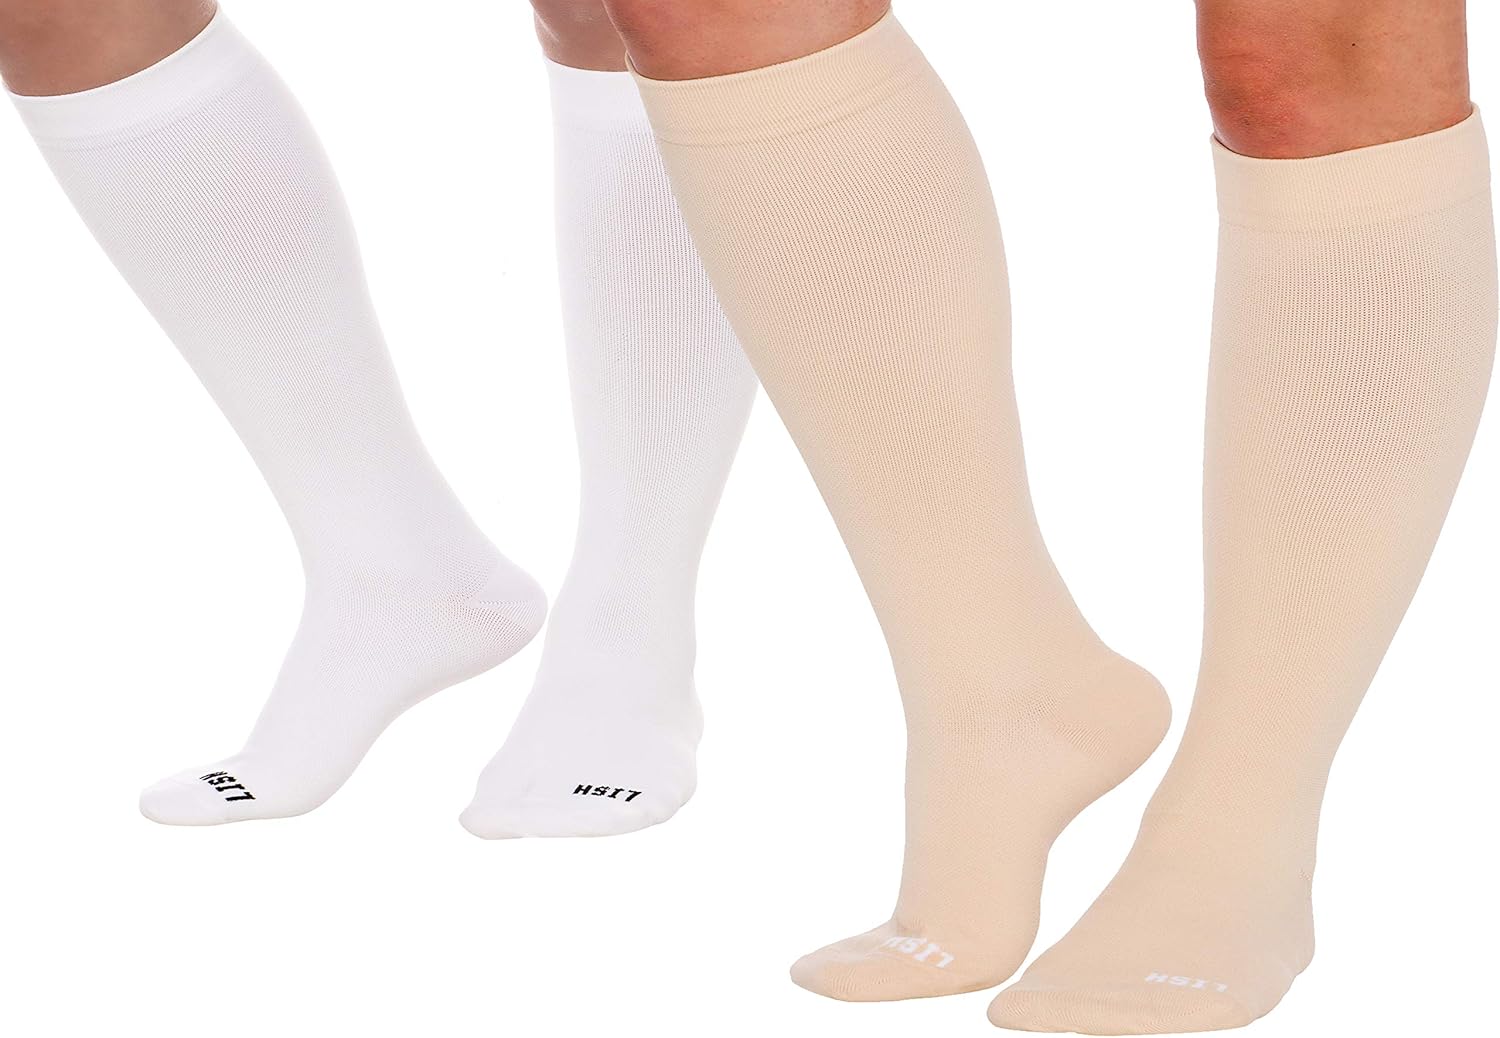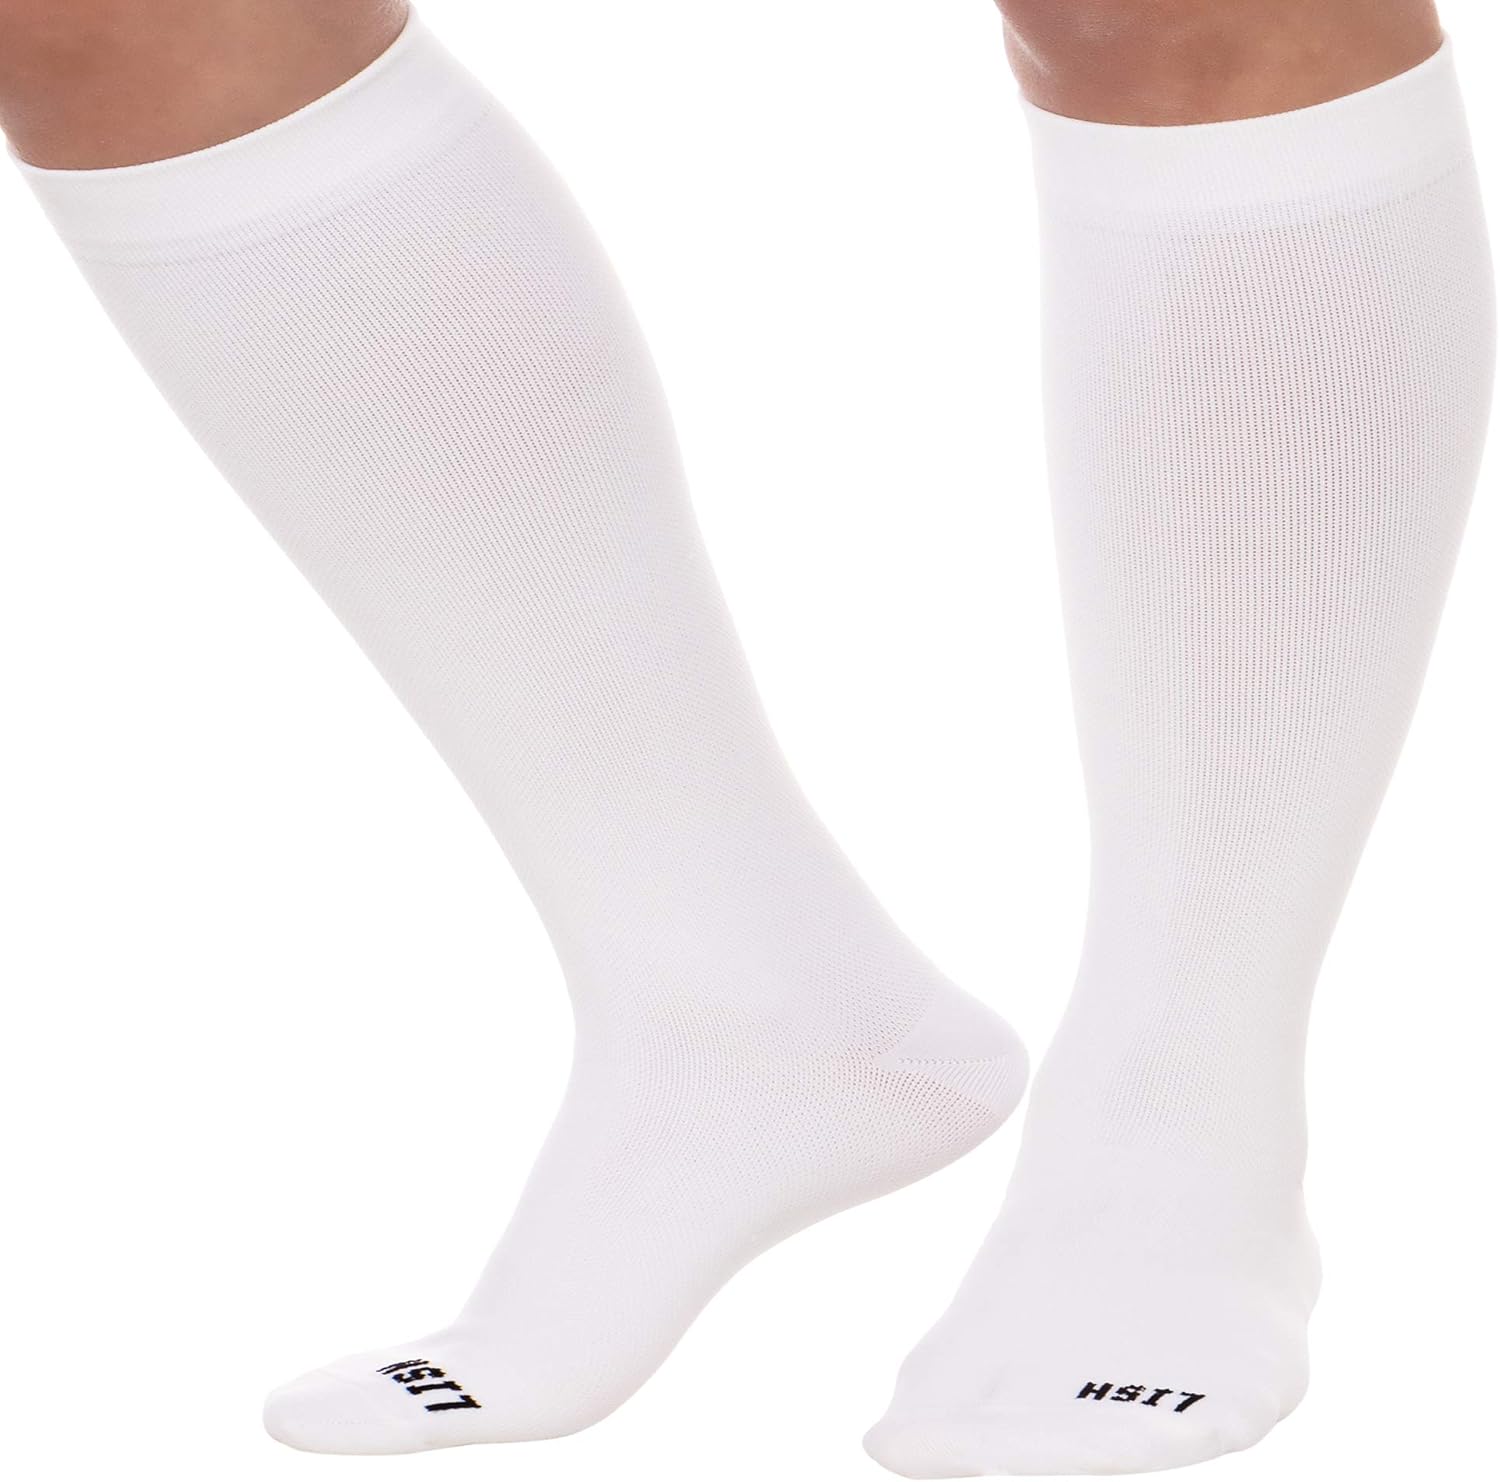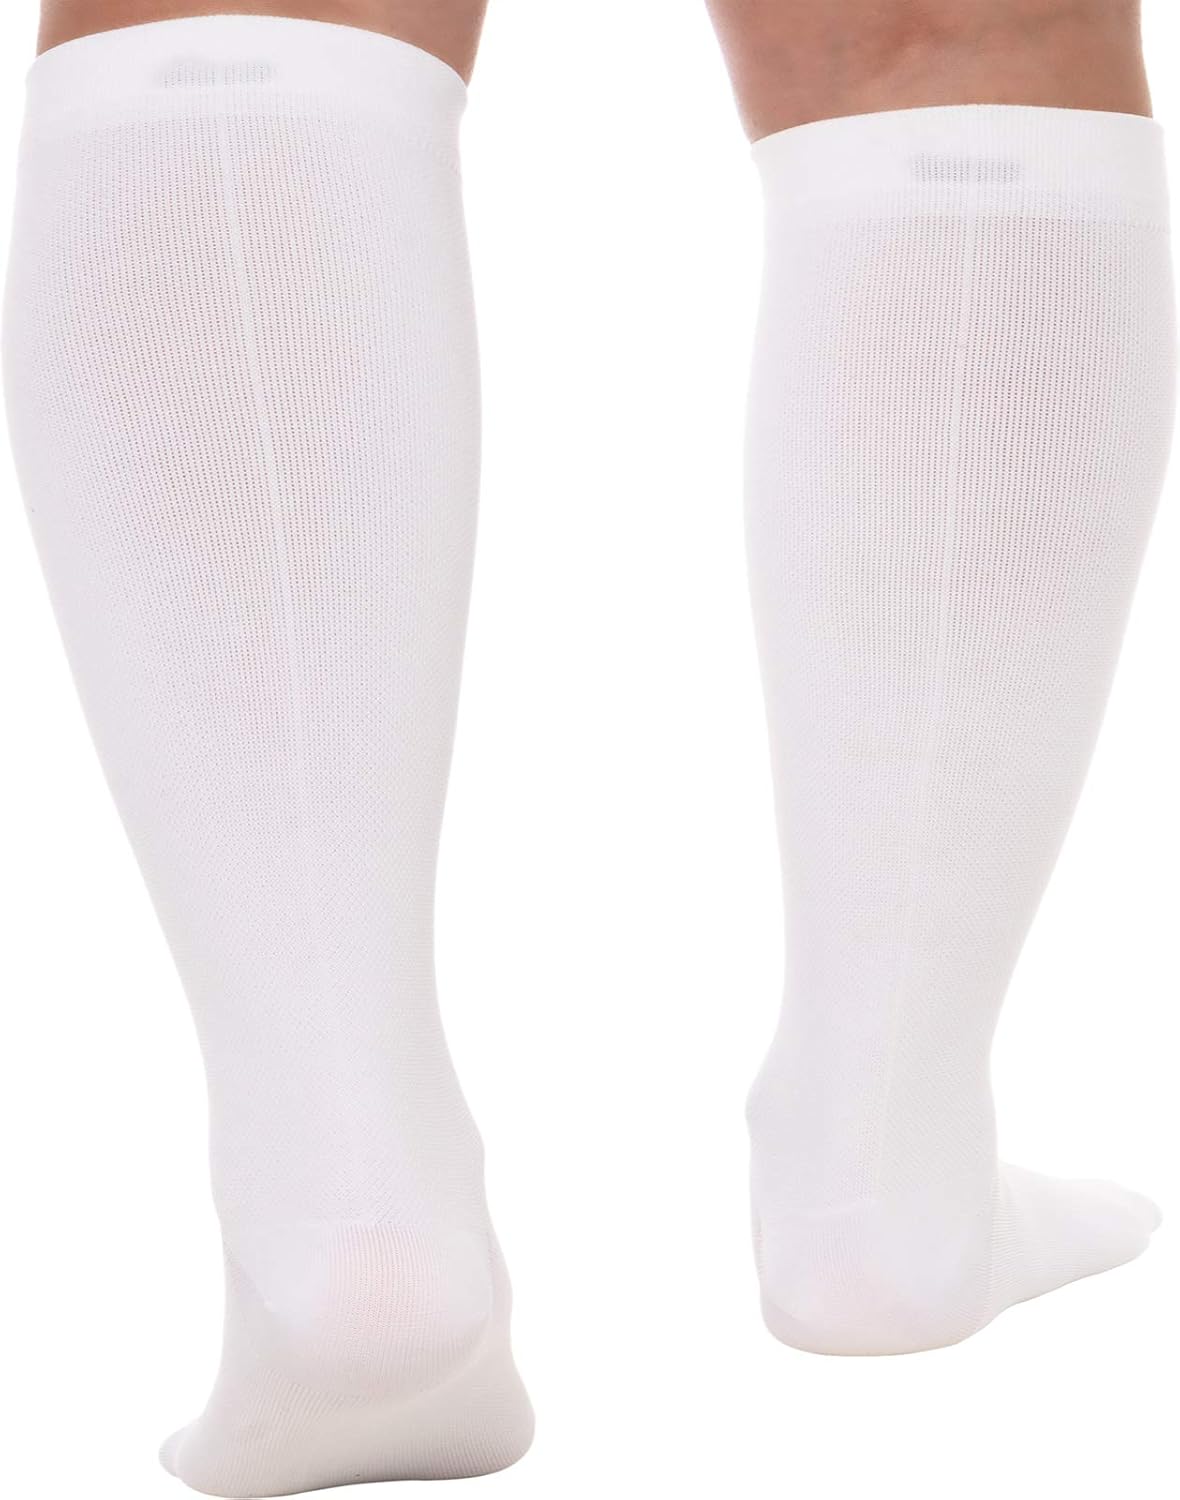
LISH 2 Pack Plain Jane Wide Calf Compression Socks - 15-25 mmHg Knee High Plus Size Support
Category: AMAZON FASHION
Lish Womens Polyamide Exercise Sock (Nude/white, M/l)
Features: Polyamide | Pull On closure | Machine Wash | MADE FOR WIDE CALVES - Exclusively designed to fit larger calves, the LISH Plus Size Compression Socks comfortably fit ankle circumferences between 10"-13" and calf circumferences between 14"-20". | KNEE LENGTH 15-25 mmHg COMPRESSION - With a graduated compression level of 15-25 mmHg, these compression socks are specially designed for everyday use. Wear them to work or while lounging around the house, and stay comfortable! | MINIMIZES SWELLING AND SORENESS - Standing or sitting for long periods can be hard on your feet and legs, causing them to ache and swell. LISH Compression Socks compress your leg from the ankle upward, promoting better blood flow to reduce swollen feet, leg cramps, and help reduce the risk of DVT. | DESIGNED FOR ALL DAY COMFORT - These plus size compression socks provide effective stability for your ankles and calves, while the non-binding top stay put without being restrictive. | SIZING MADE EASY - Available in two sizes - S/M fits women shoe sizes 5 to 7.5, and M/L fits shoe sizes 8 to 11; Both sizes fit ankle circumferences 10"-13" and calf circumferences 14"-20".